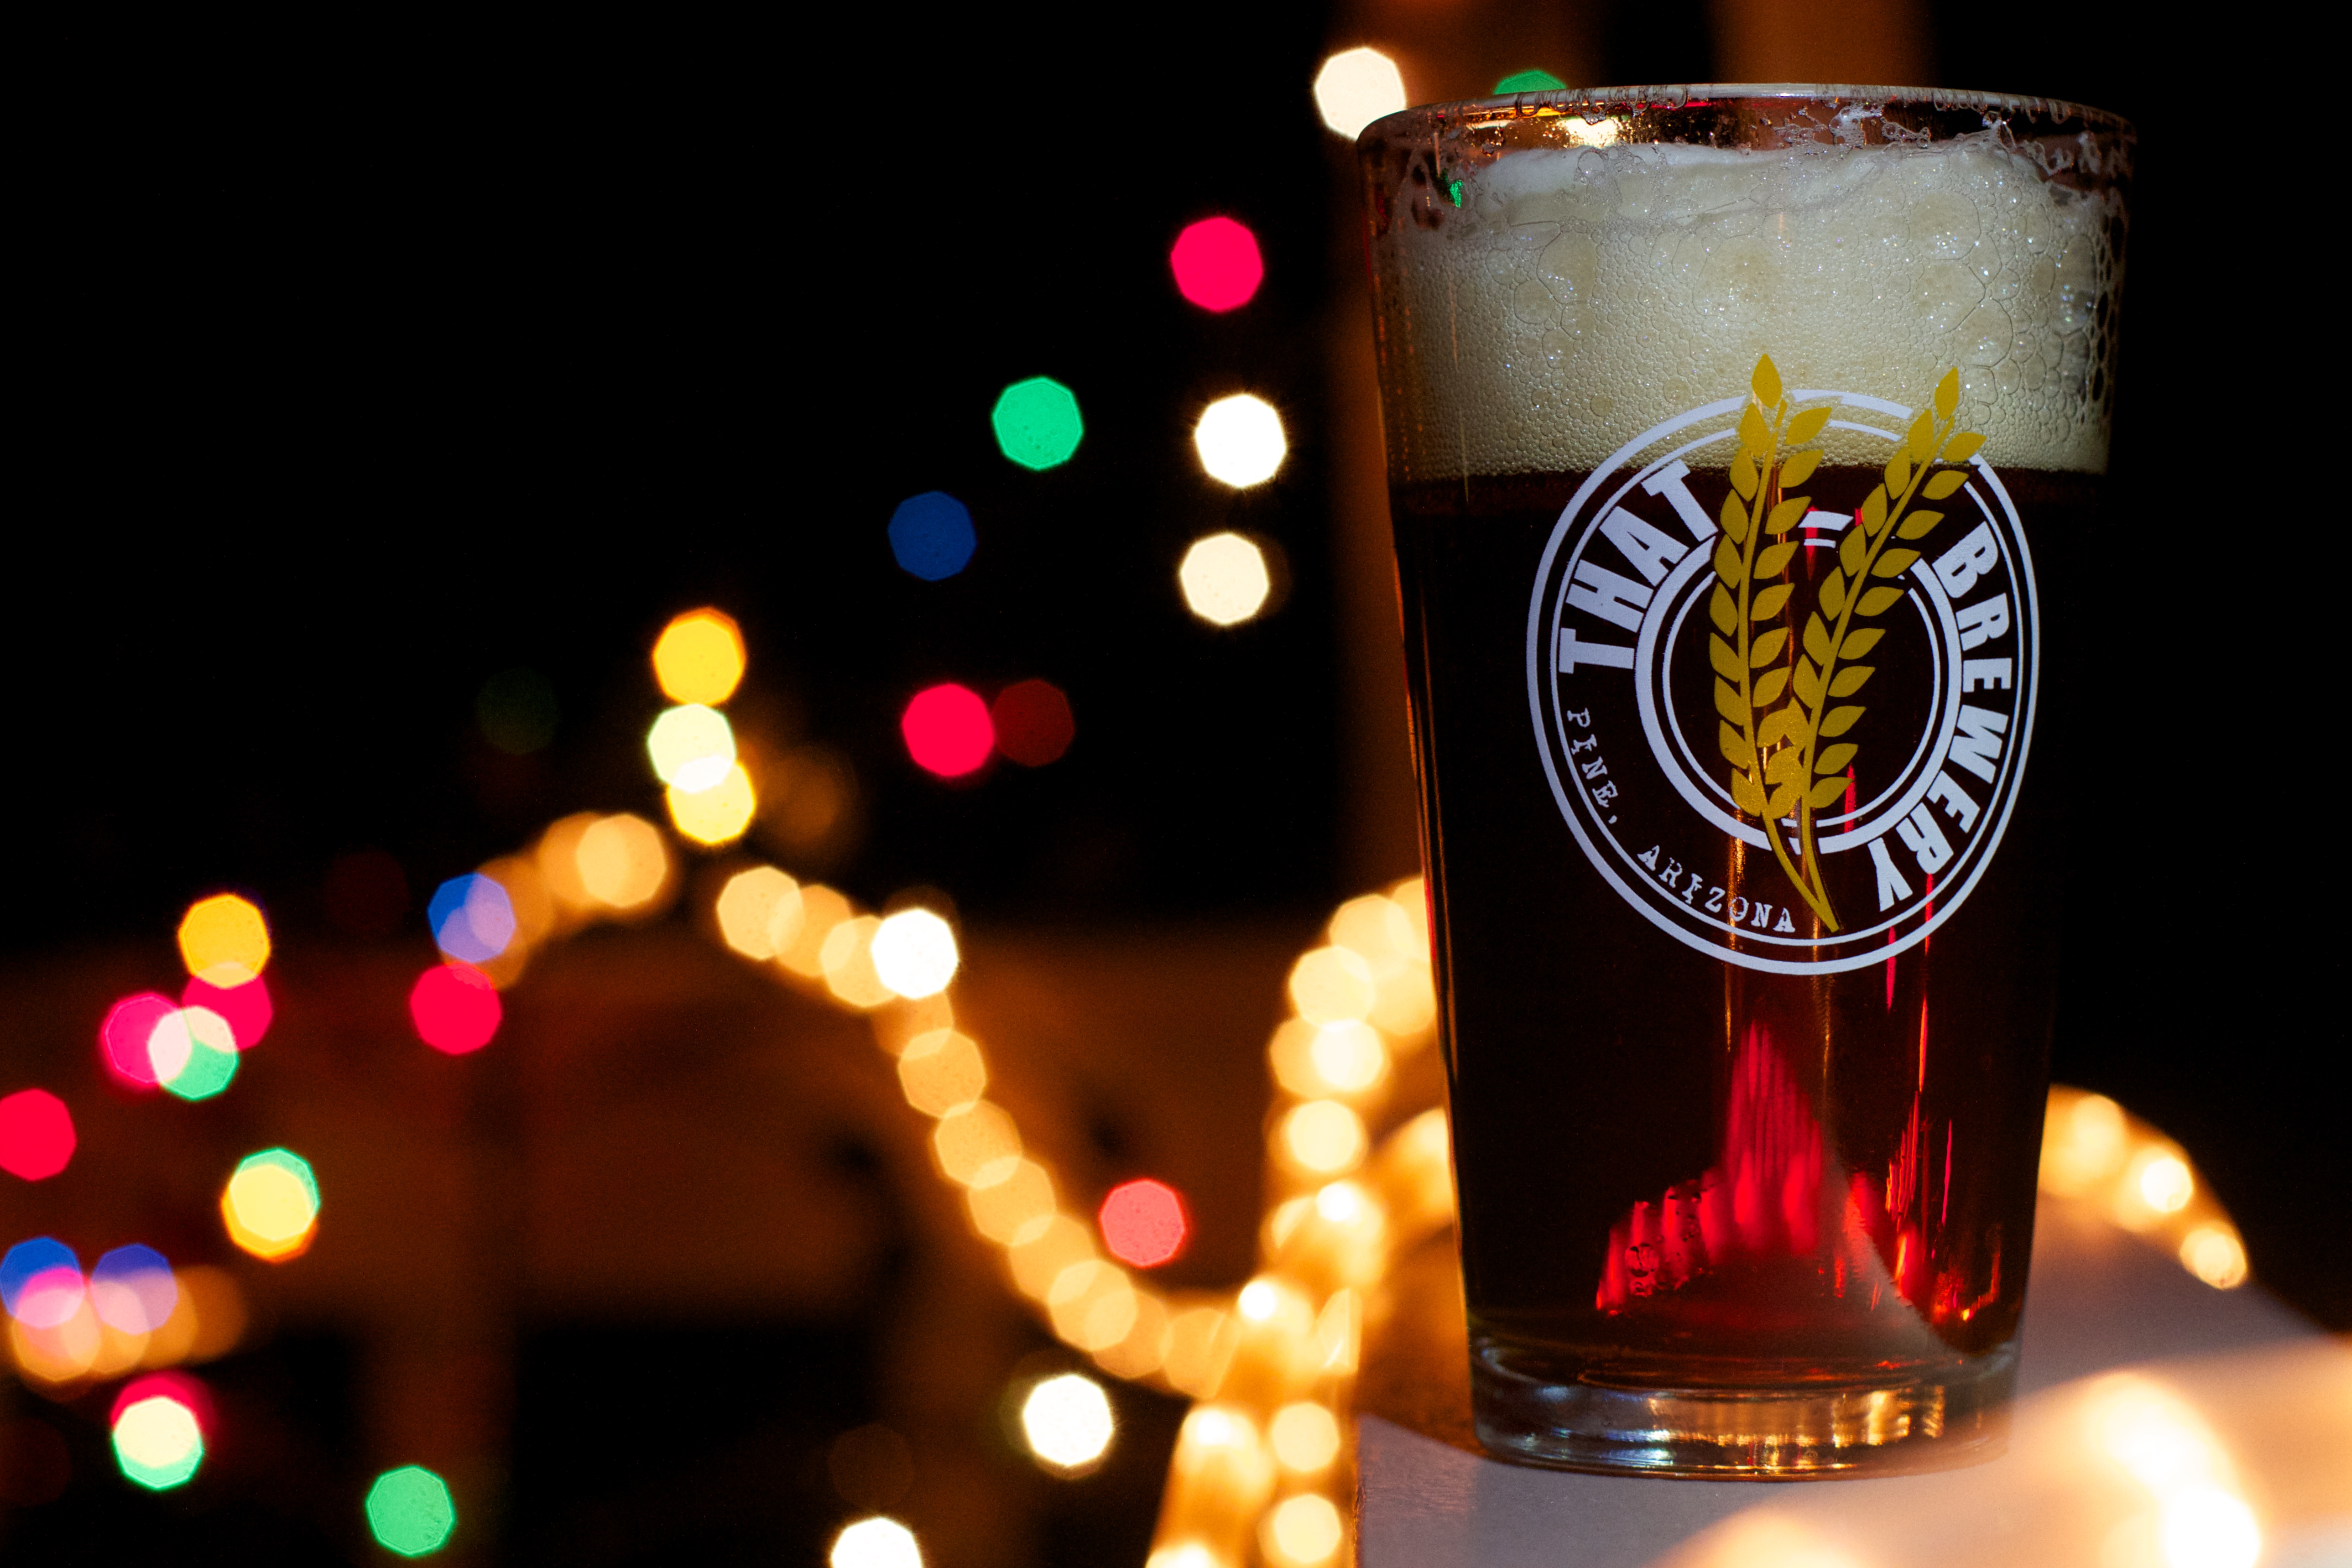
light, bokeh, night, color, drink, christmas, lighting, beer, christmas decoration, liqueur